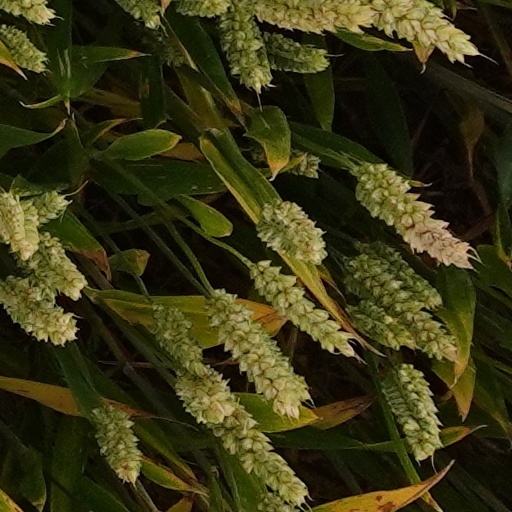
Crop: wheat